Lydia Litvyak

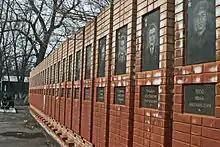
Krasnyi Luch wall of Honor to the Heroes of War and Labor. Litvyak took off for her last mission from an airfield close to this city, where a museum dedicated to her is located.

In the 437th Fighter Aviation Regiment, Litvyak scored her first two kills on 13 September, three days after her arrival and on her third mission to cover Stalingrad, becoming the first woman fighter pilot to shoot down an enemy aircraft. That day, four Yak-1s with Major S. Danilov in the lead attacked a formation of Junkers Ju 88s escorted by Messerschmitt Bf 109s. Her first kill was a Ju 88 which fell in flames from the sky after several bursts. Then she shot down a Bf 109 G-2 "Gustav" on the tail of her squadron commander, Belyaeva. The Bf 109 was piloted by a decorated pilot from the 4th Air Fleet, the 11-victory ace Staff Sergeant Erwin Meier of the 2nd Staffel of Jagdgeschwader 53. Meier parachuted from his aircraft, was captured by Soviet troops, and asked to see the Russian ace who had shot him down. When he was taken to Litvyak, he thought he was being made the butt of a Soviet joke. It was not until Litvyak described each move of the fight to him in perfect detail that he knew he had been shot down by a woman pilot. But according to other authors, the first air victory by a female pilot was achieved by Lieutenant Valeriya Khomyakova of the 586th Regiment when she shot down the Ju 88 flown by "Oblt." Gerhard Maak of 7./KG76 on the night of 24 September 1942.